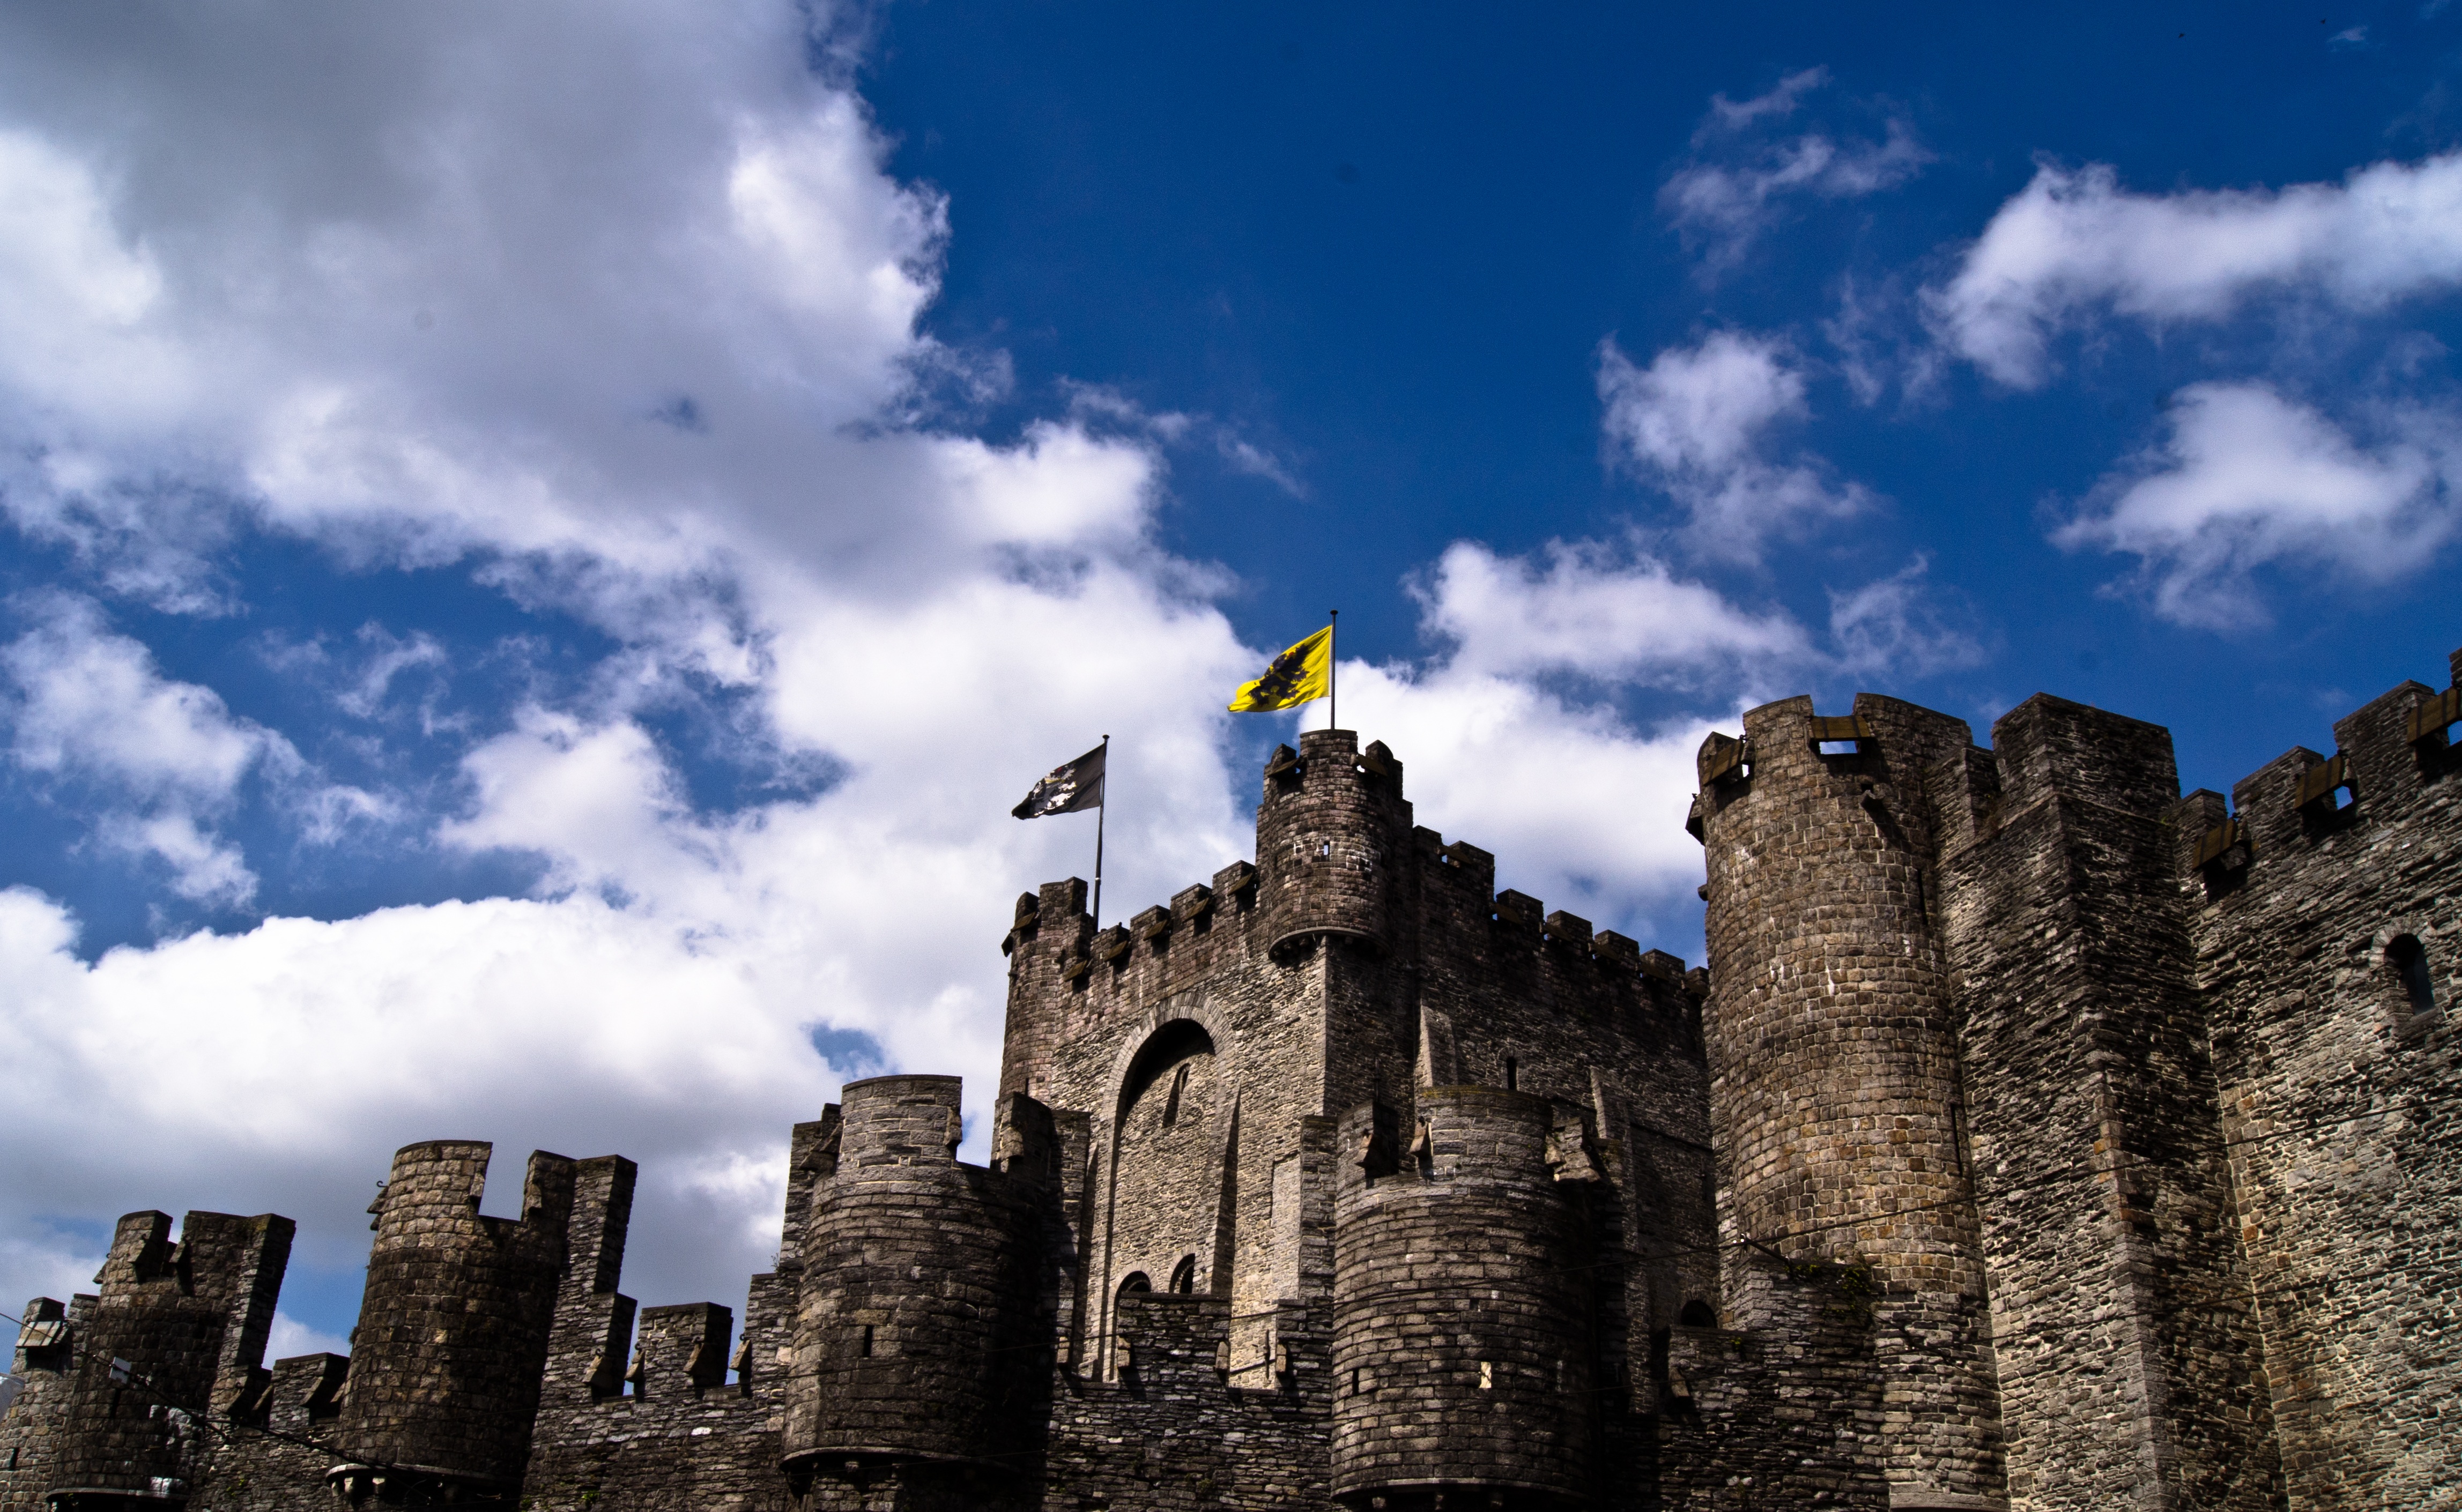
cloud, sky, building, chateau, wall, stone, cityscape, europe, construction, castle, landmark, belgium, medieval, clouds, fortress, ruins, ancient history, human settlement